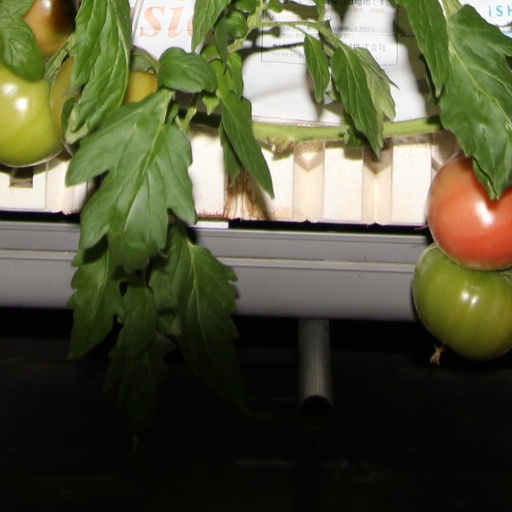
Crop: tomato